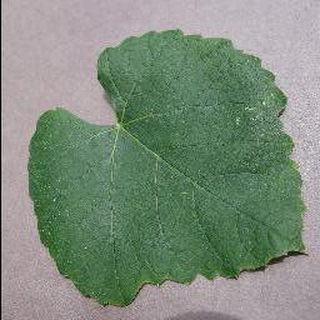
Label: healthy_grape